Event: Typhoon Ruby
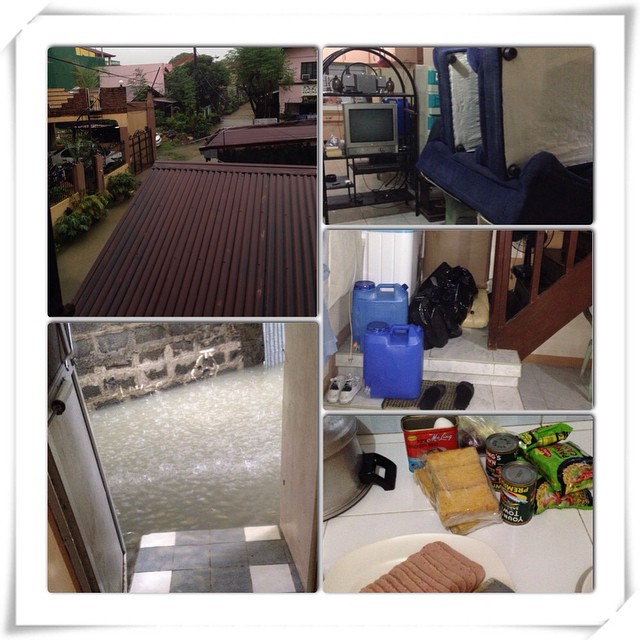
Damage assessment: damage